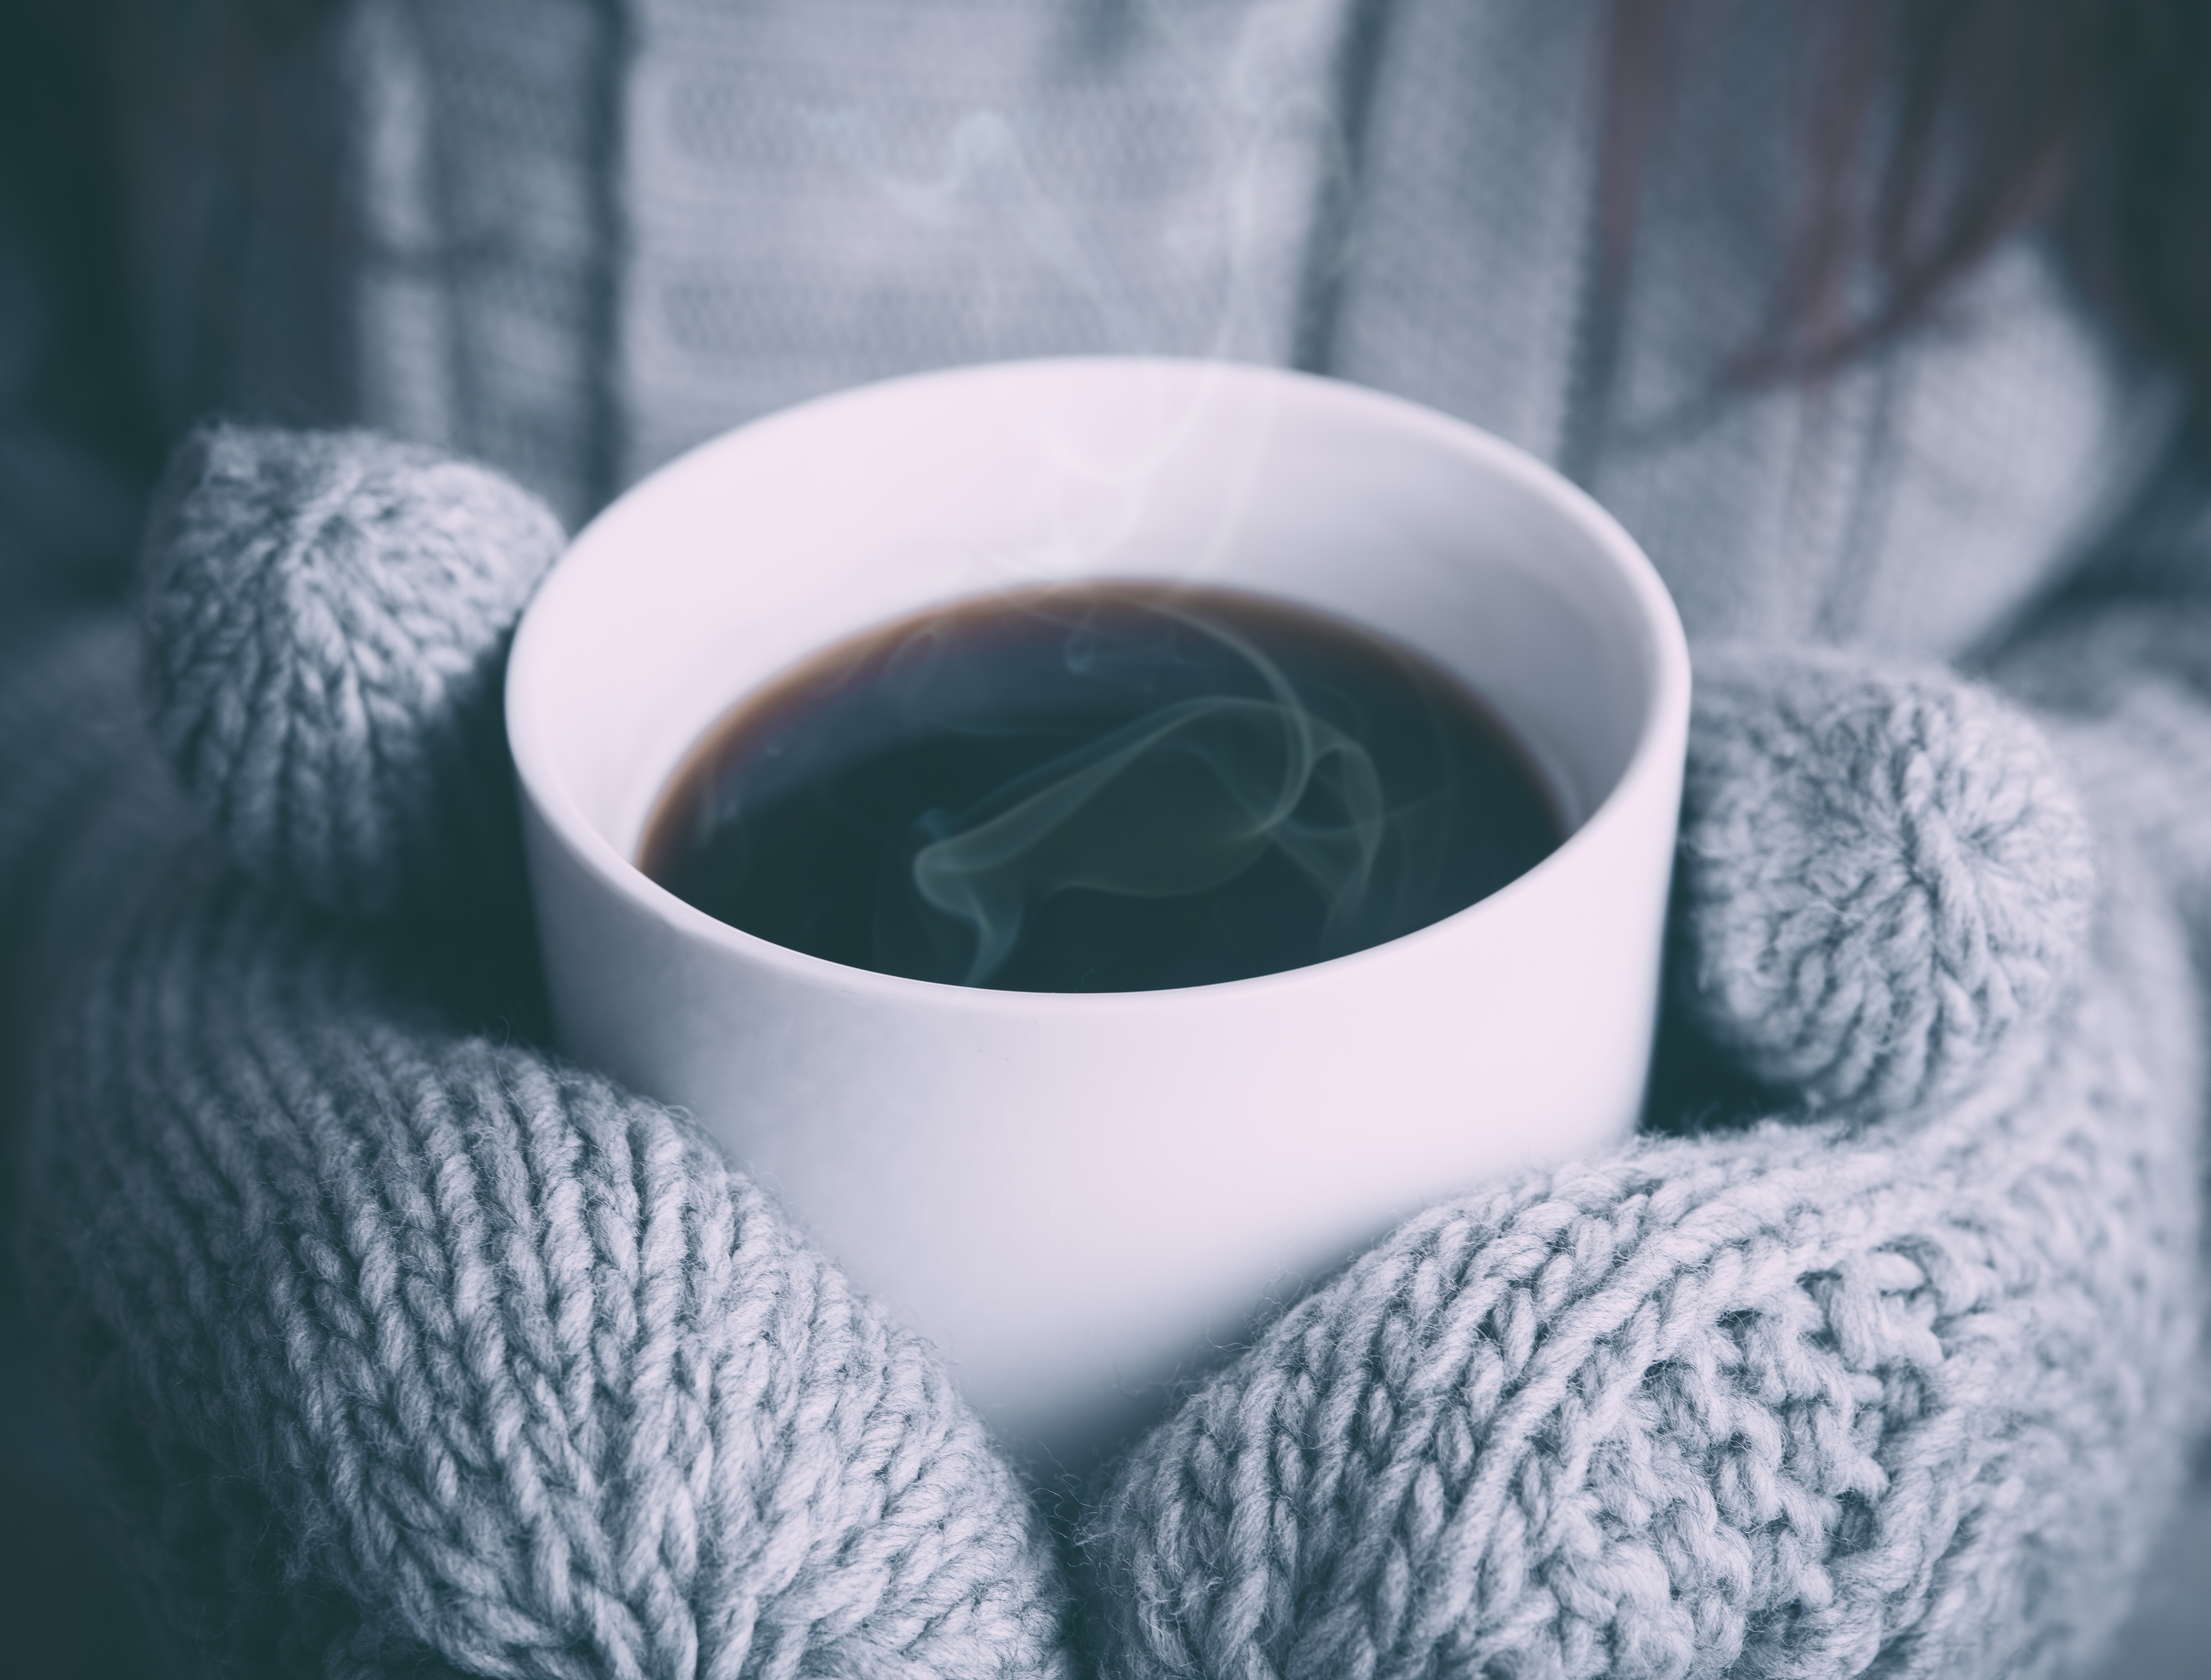
winter, liquid, coffee, white, photography, warm, tea, flower, aroma, cup, green, color, drink, blue, close up, organ, macro photography